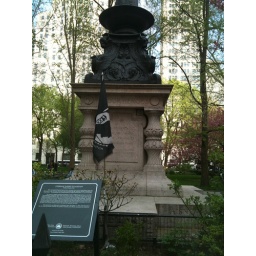
This flagpole base in Madison Square Park is a WWI monument as well...